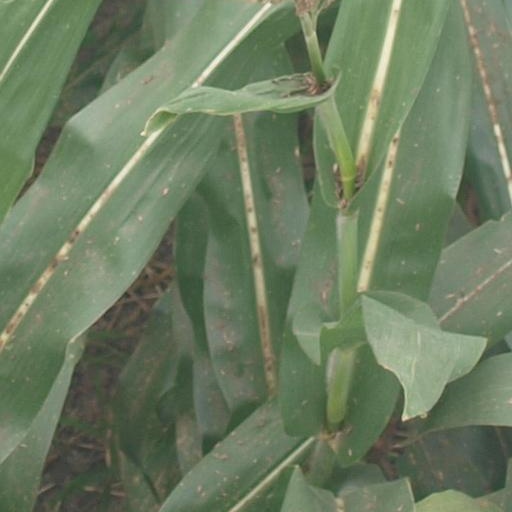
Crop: maize; corn